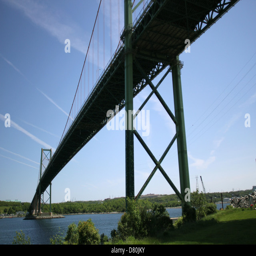
suspension bridge is the second suspension bridge linking a city